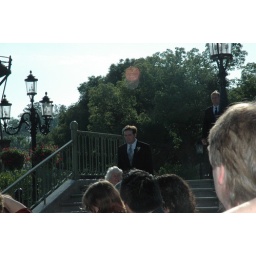
The cute groom walks over the bridge and up the aisle